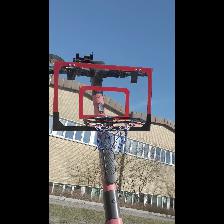
Label: NonHuman